Answer in natural language. Considering the relative positions, is Doorway (marked A) to the left or right of Doorway (marked C)? Choose between the following options: right or left
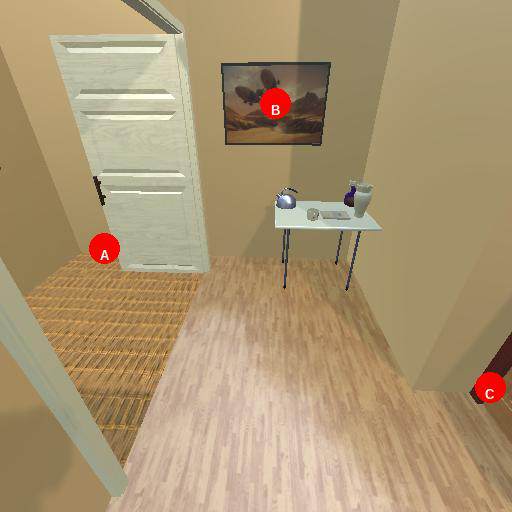
<answer>left</answer>